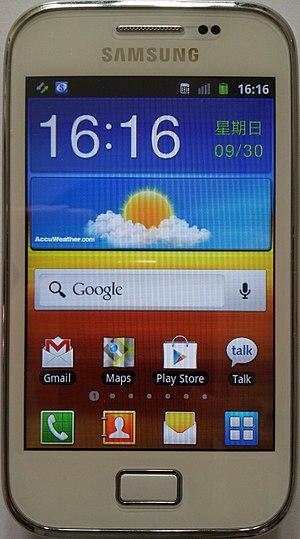
TouchWiz est une interface utilisateur pour appareils mobiles, appelée surcouche, développée par la marque sud-coréenne Samsung de 2009 à 2017. Elle fonctionne en surcouche des systèmes d'exploitations mobiles Android, Bada, Windows Mobile et le système d'exploitation propriétaire de Samsung.